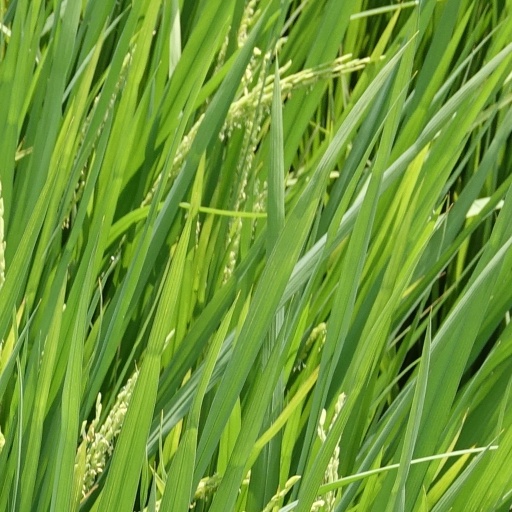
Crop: rice